Tsintaosaurus

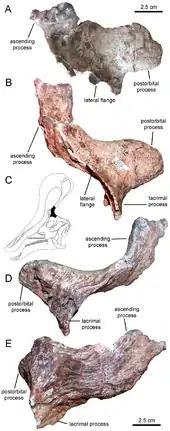
Left prefrontal

The conclusion that the tubular structure in the rear nasal bones was not an air passage, forced Prieto-Márquez and Wagner to find an alternative explanation of its function. They suggested that it would have served to lessen the weight of the crest, such a tube combining relative strength with a low bone mass. "Tsintaosaurus" would have differed in this from more derived lambeosaurines, which have a front extension of the frontal bone, in the form of a bone sheet, supporting the crest.